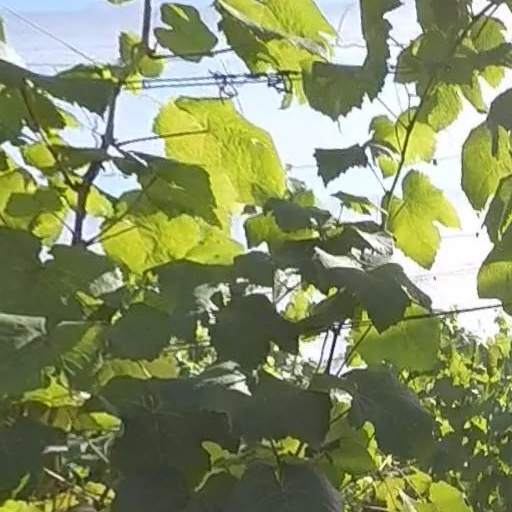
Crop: grape